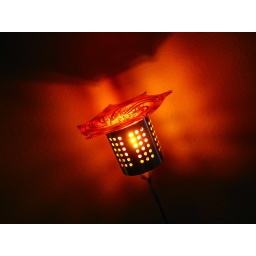
blown glass mood lamp by Wolf Art Glass